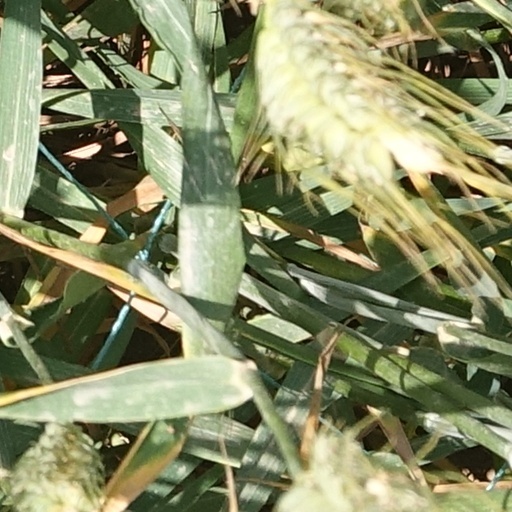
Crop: wheat